Saint-Arroman, Gers

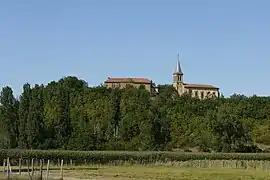
A general view of Saint-Arroman

Saint-Arroman is a commune in the Gers department in southwestern France.